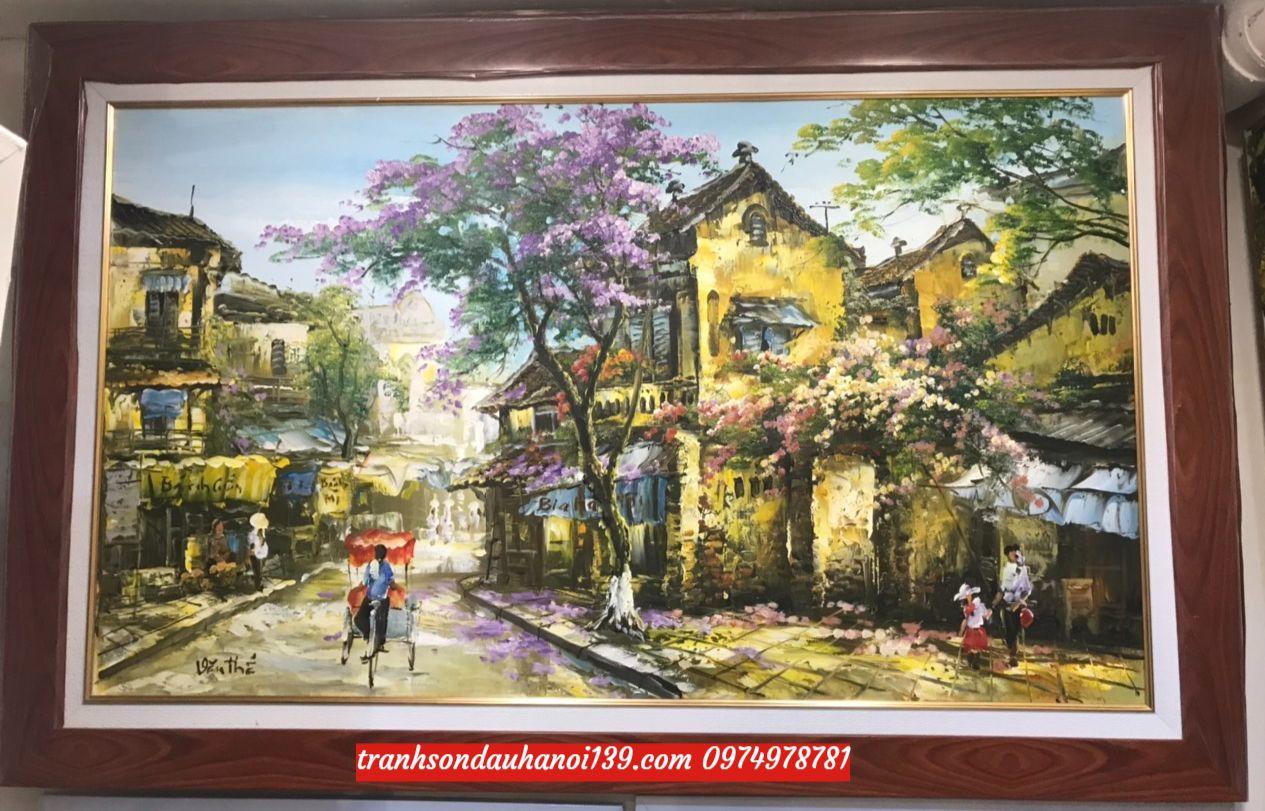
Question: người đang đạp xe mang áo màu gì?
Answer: người đang đạp xe mang áo màu xanh dương